Dusmal House

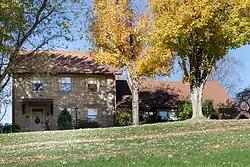
East side of the house, October 2014

Dusmal House is a historic building in Gastonville, Pennsylvania. It is a three-bay, -story house built in 1839. A one-story addition was added later in the nineteenth century. The historic significance of the house is as an example of the Post Colonial style of architecture found in Western Pennsylvania. Vernacular builders mixed elements of Georgian, Roman Classical, Adamesque, and European Renaissance styles as they saw fit, differing from traditions in other parts of the country.